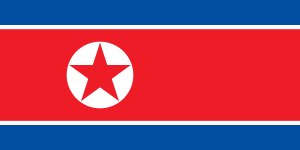
SSDN
Nordkoreas flag
State Security Department of North Korea er den vestlige betegnelse for Nordkoreas officielle statsefterretningsvæsen, der hører under Ministeriet for Offentlig Sikkerhed i Den Demokratiske Folkerepublik Korea. Der går rygter om, at den driver fængselslejre for politiske fanger, bl.a. den berygtede Yodok-lejr og den såkaldte Camp 22, hvor Amnesty International påstår, at der udføres tortur.